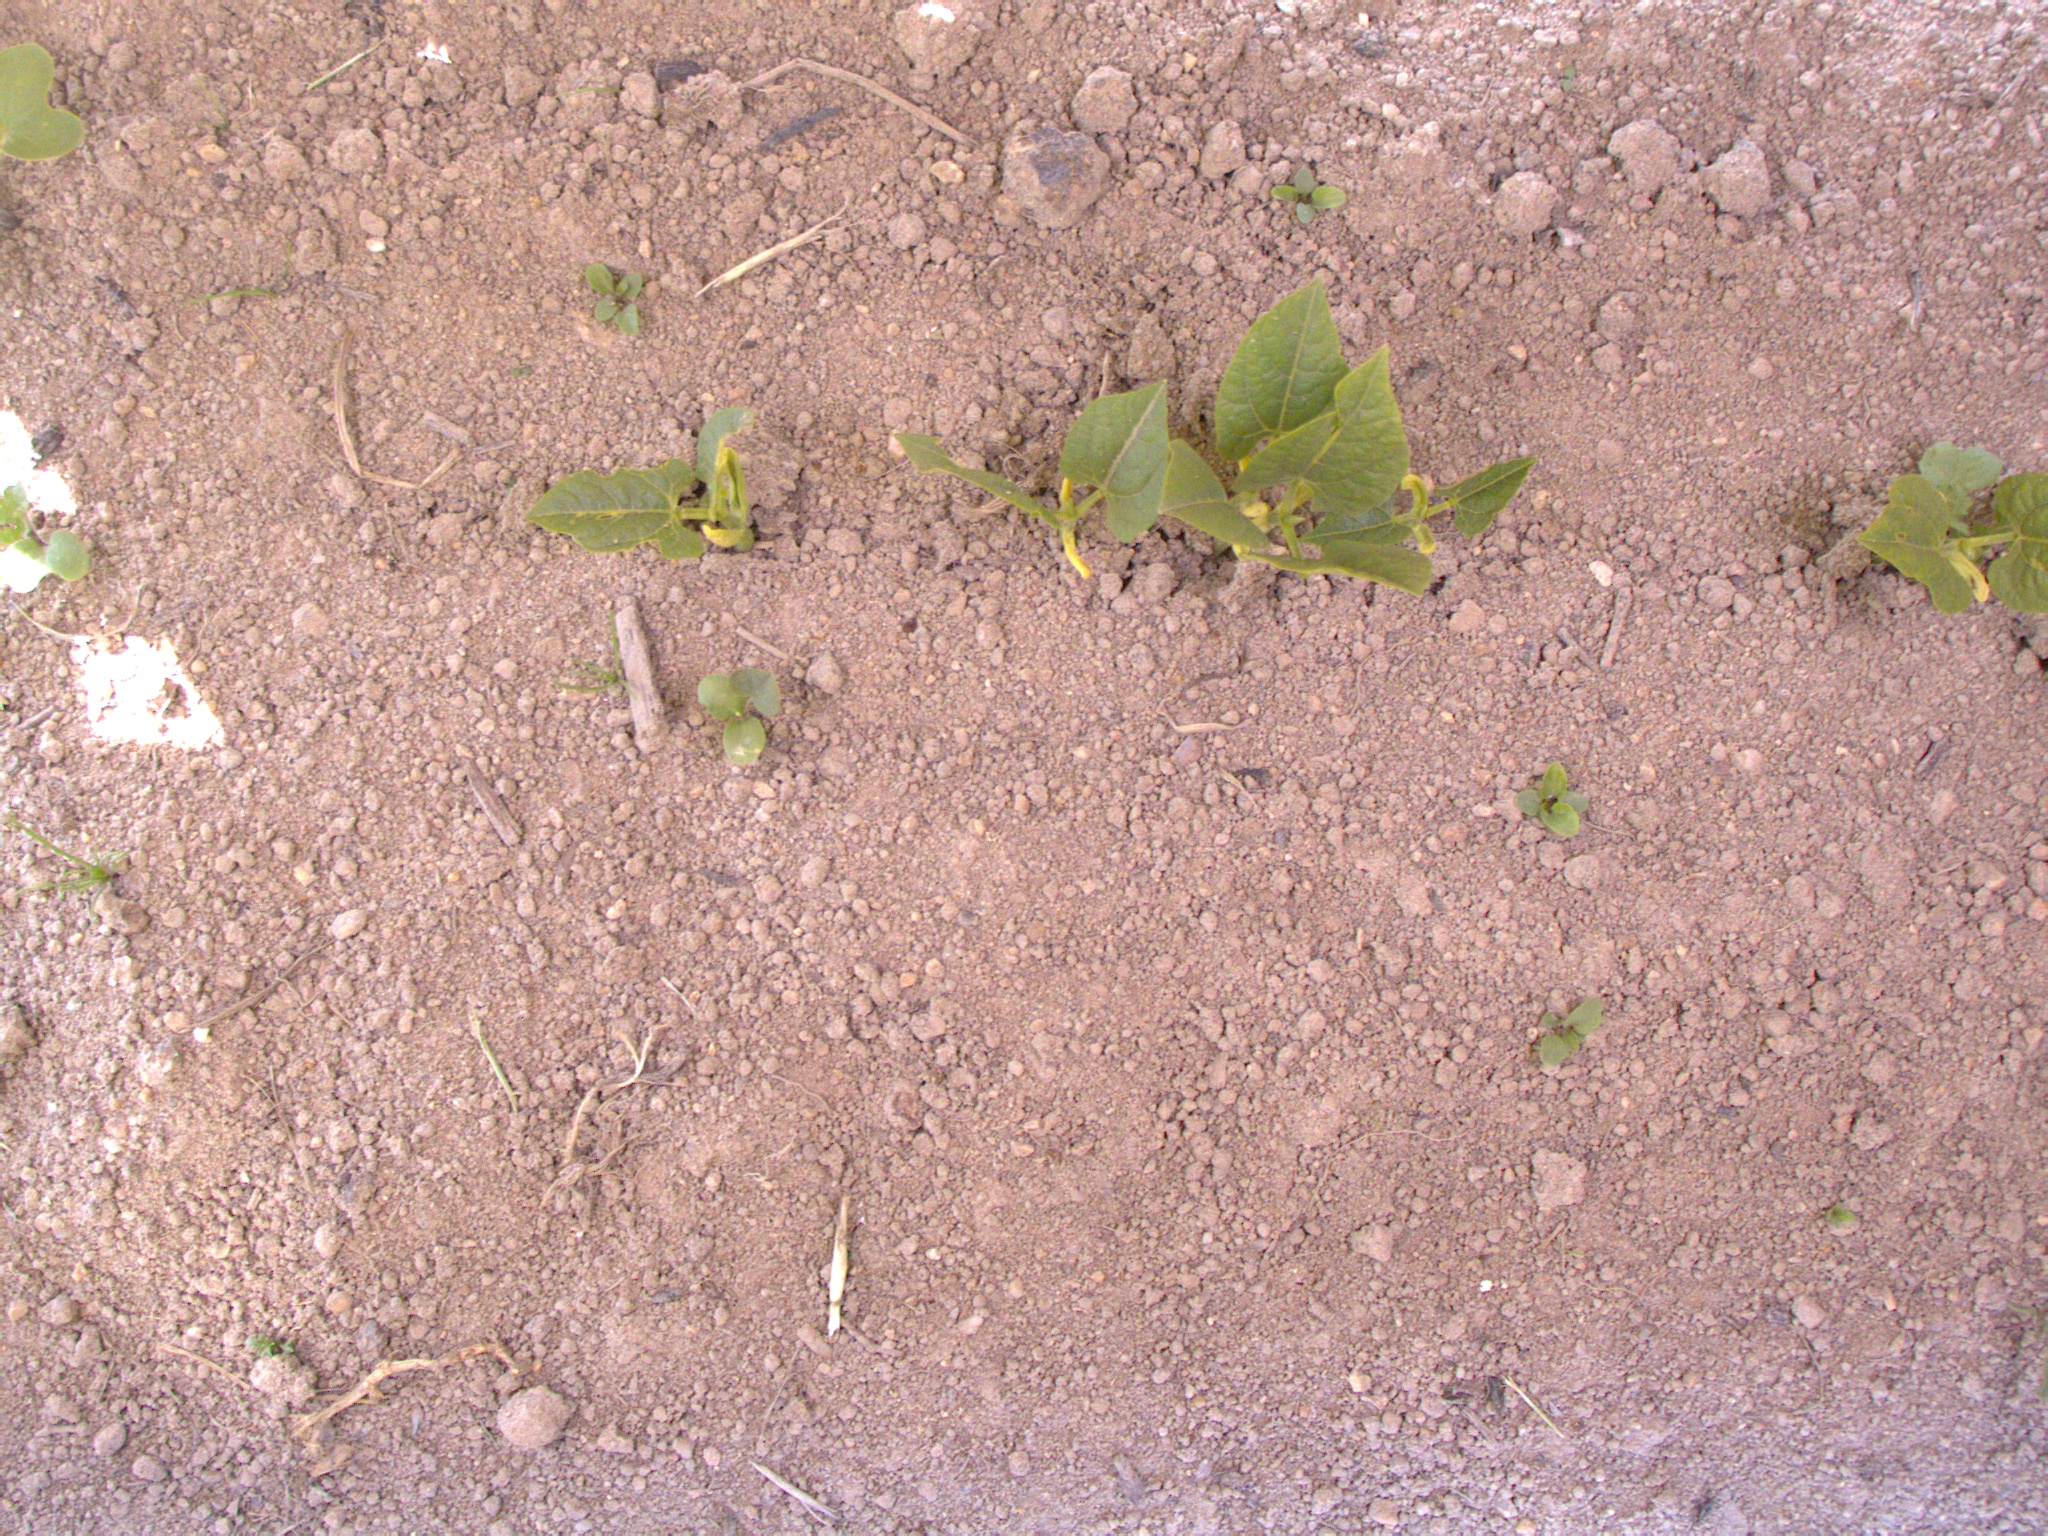
Crop: bean
Objects: bean, bean, bean, bean, bean, bean, stem_bean, stem_bean, stem_bean, stem_bean, stem_bean, stem_bean